Mikhail Bodrov

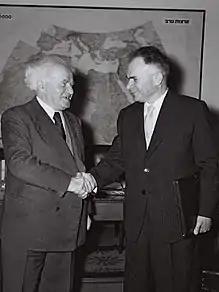
Newly appointed Russian Ambassador to Israel Mikhail Bodrov (right) is greeted by Israeli Prime minister David Ben-Gurion, Jerusalem.

Mikhail Fyodorovich Bodrov (in ; 1903–1988) was a Soviet diplomat, Ambassador extraordinary and plenipotentiary.